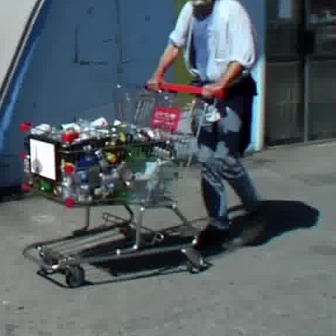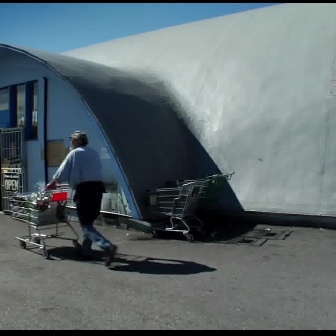
  Please identify the target specified by the bounding box [18,81,223,286] in the first image and locate it in the second image. Return the coordinates in [x_min,y_min,x_max,y_max] format.
Answer: [9,181,86,259]